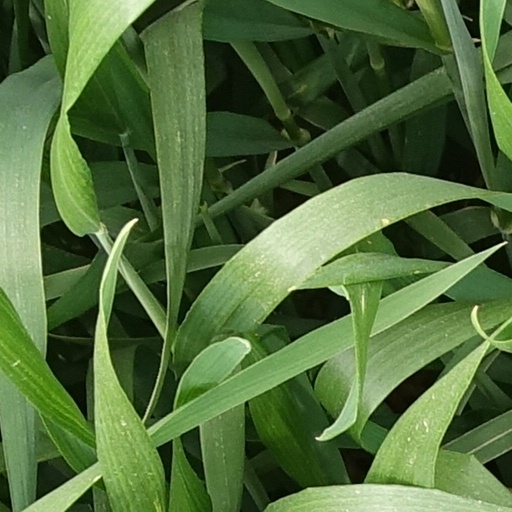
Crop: wheat